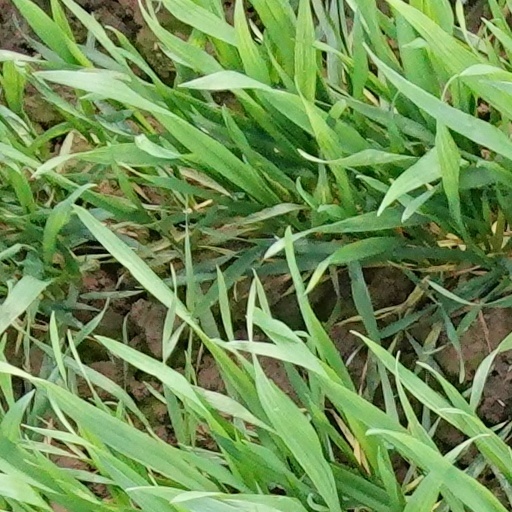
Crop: wheat